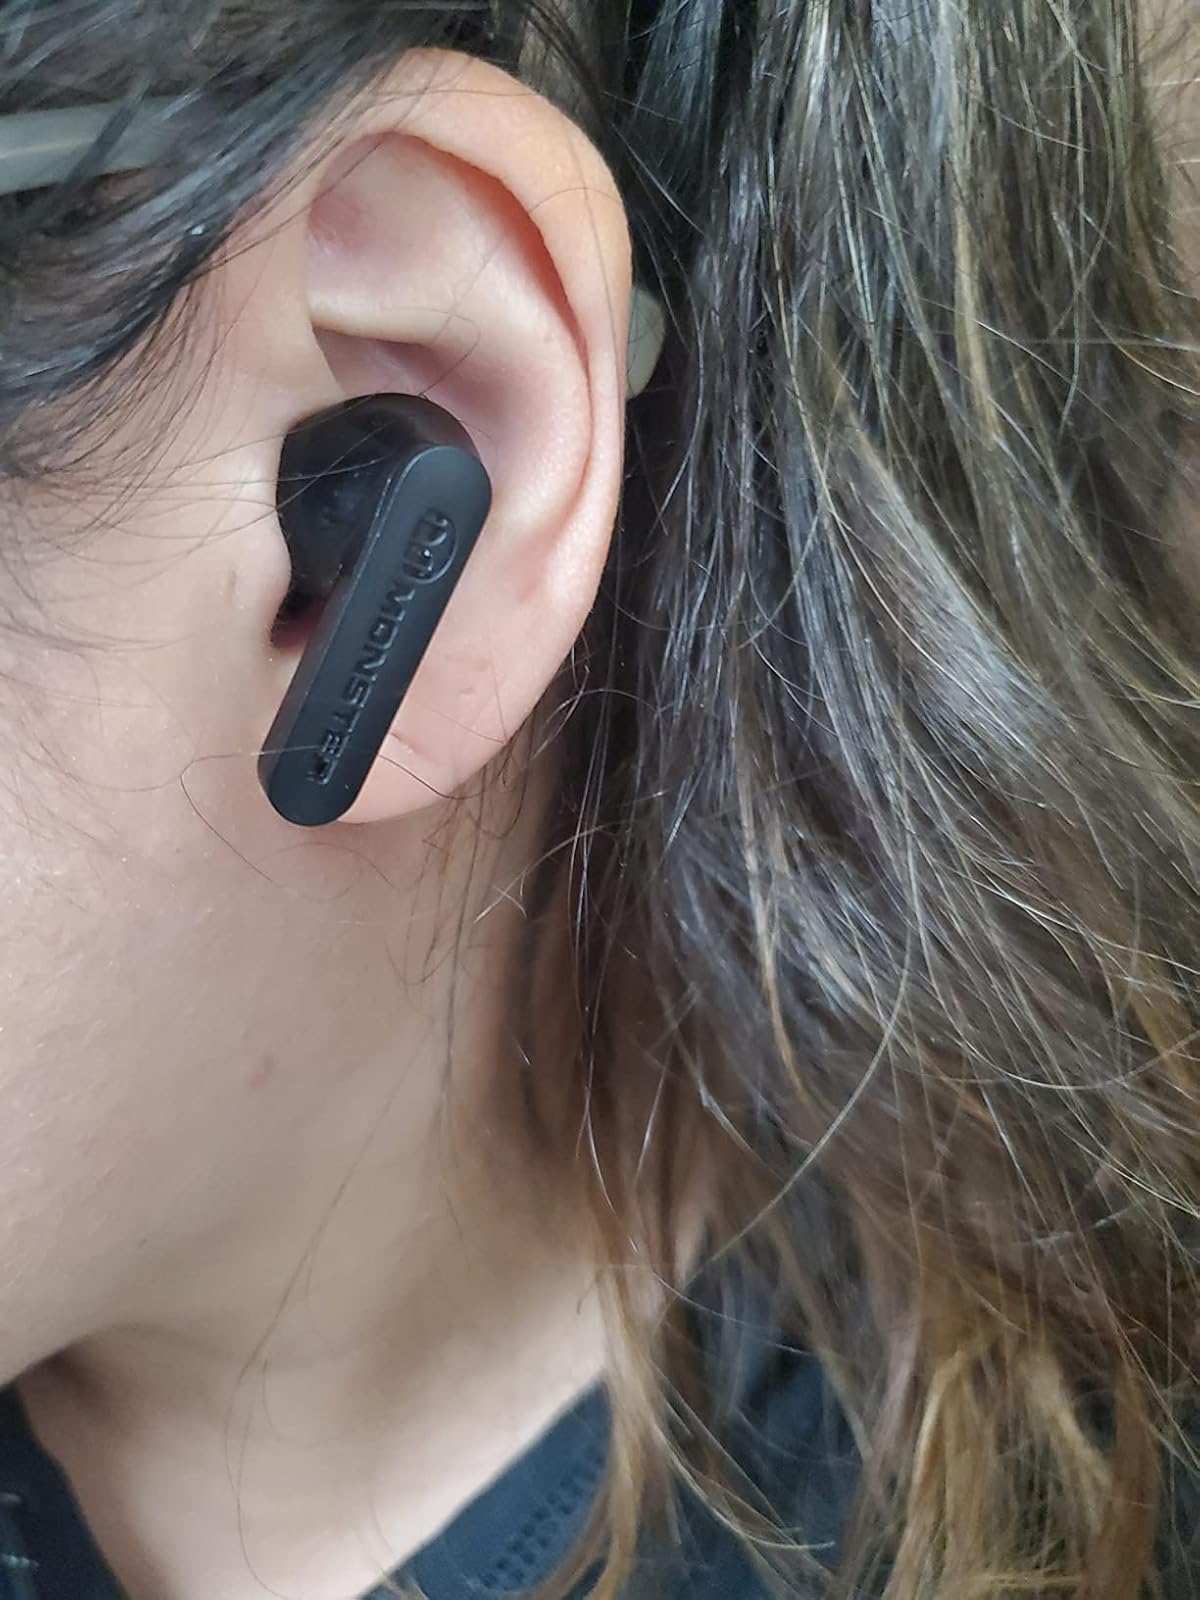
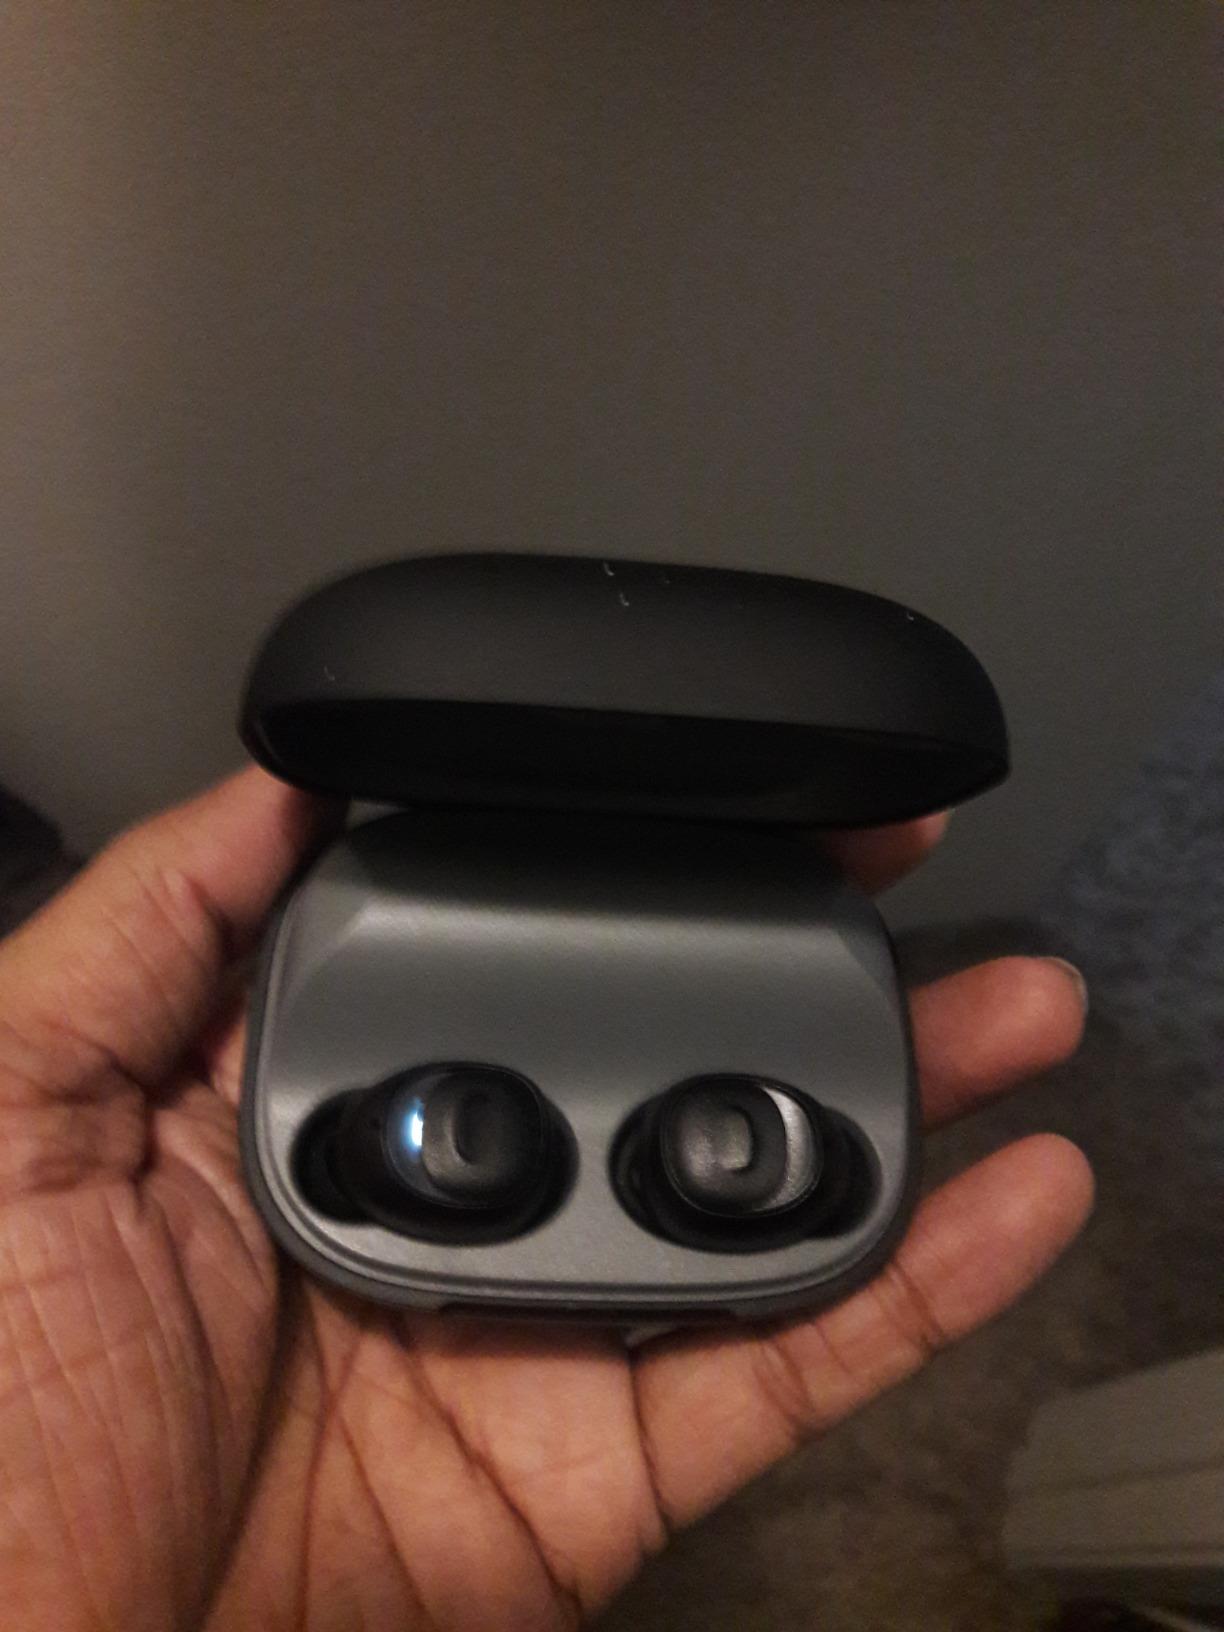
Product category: earbuds
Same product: no